S.P.A. (automobile)

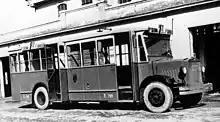
SPA bus model 34

The company was established in 1906 by Matteo Ceirano and Michele Ansaldi (founder of Ansaldi automobiles) in Turin under the name of Società Piemontese Automobili. The chief designer was Alberto Ballacco.